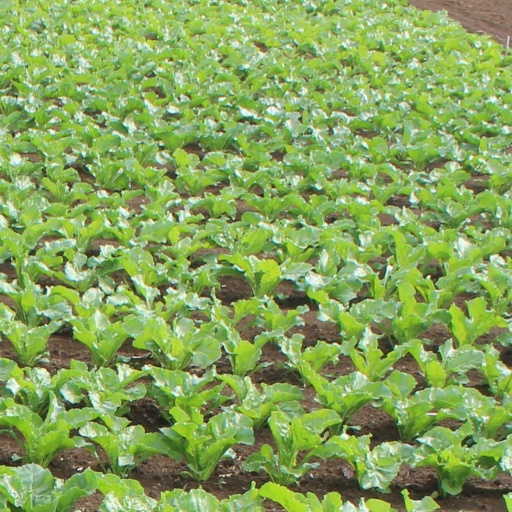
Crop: sugar beet